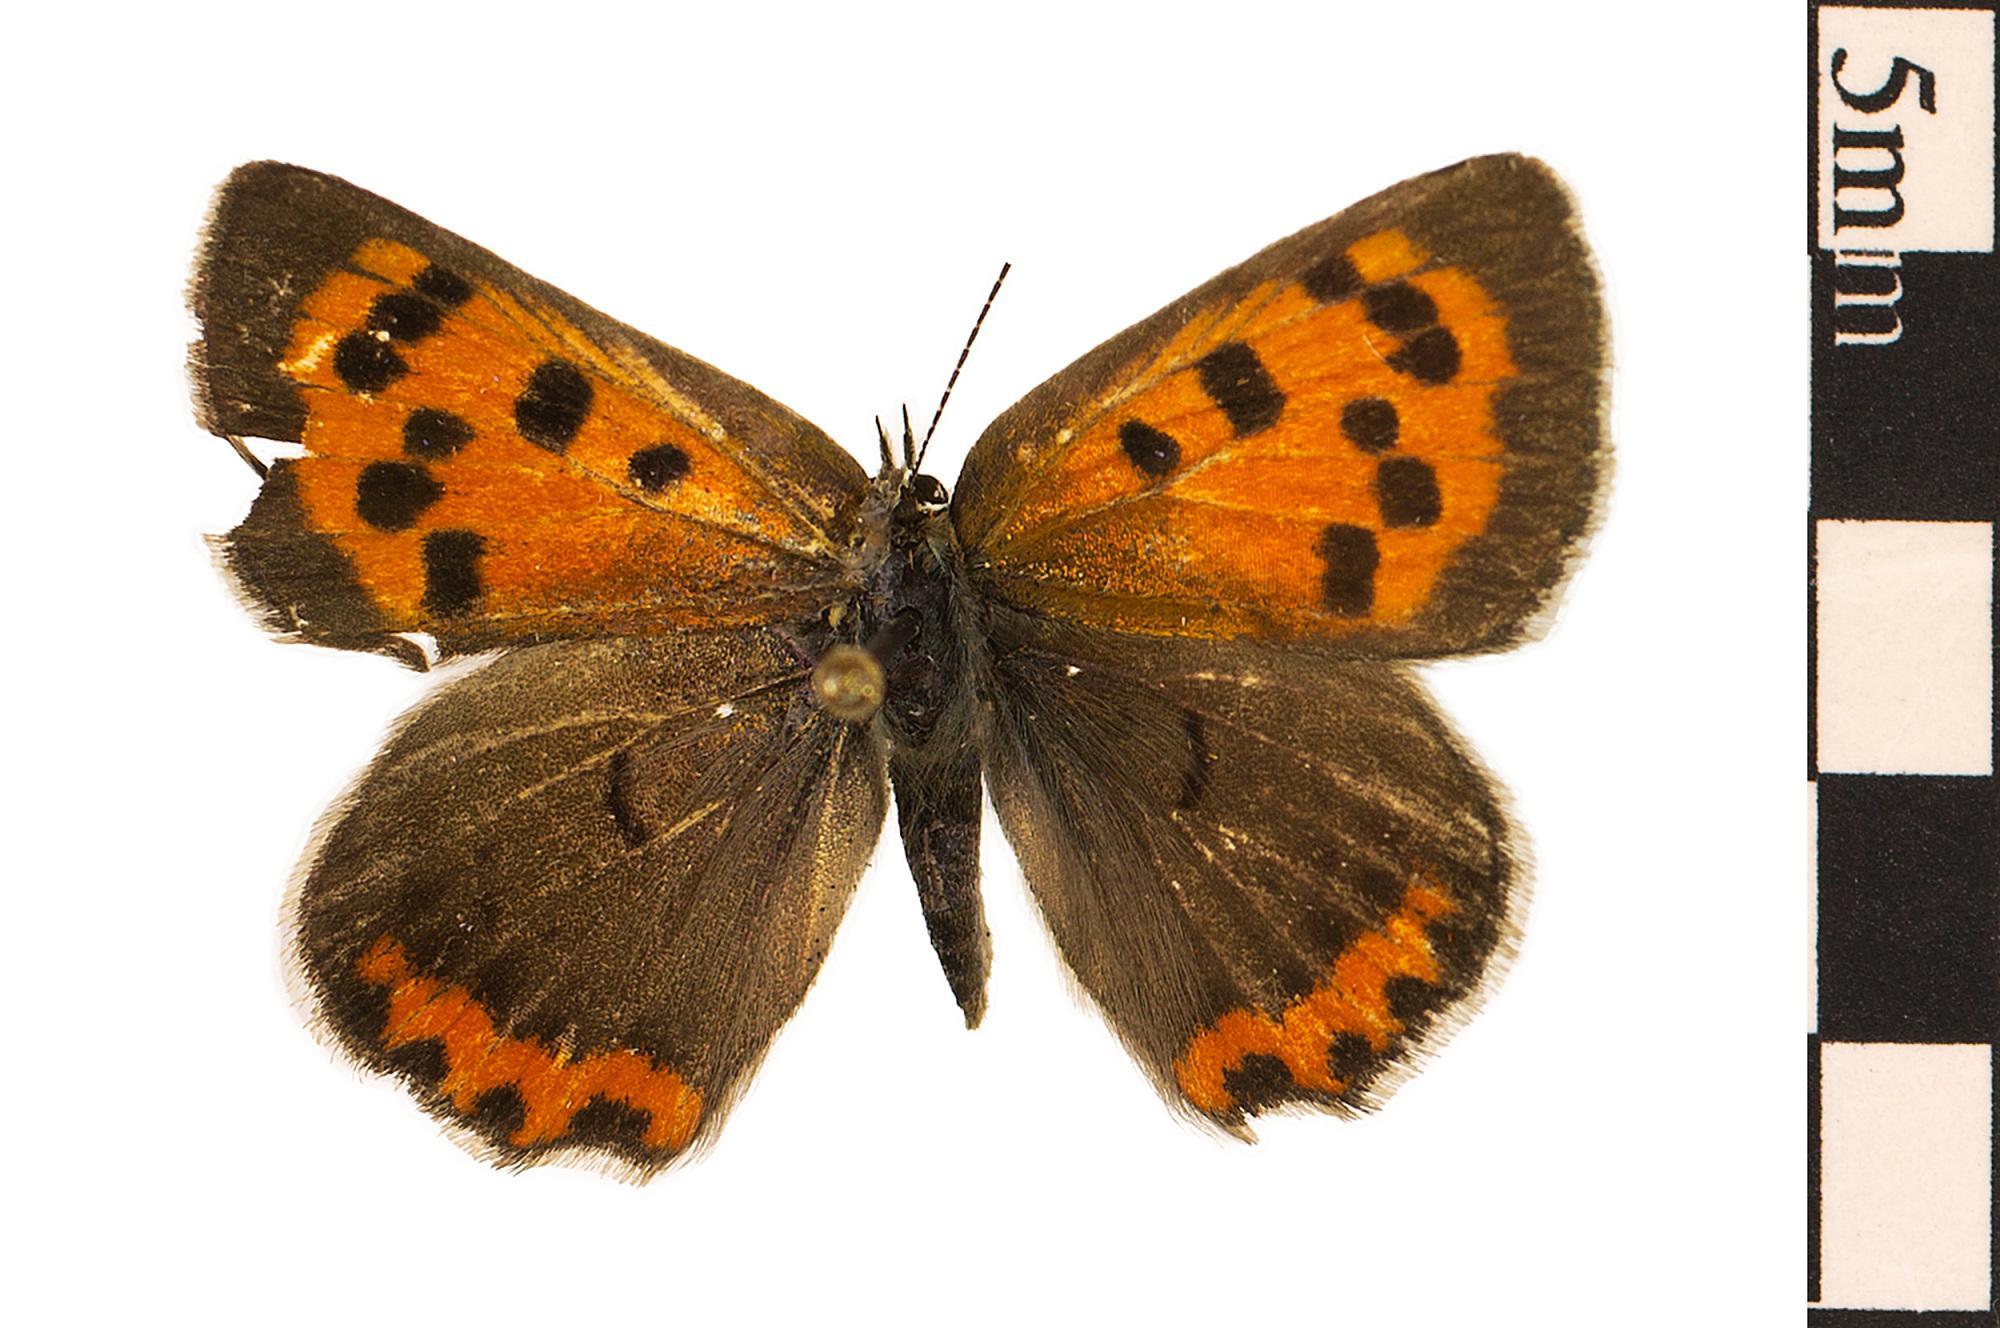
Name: American Copper, Common Copper
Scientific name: Lycaena phlaeas
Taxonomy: Animalia, Arthropoda, Hexapoda, Insecta, Lepidoptera, Lycaenidae, Lycaeninae
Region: US Mid Atlantic (PA, NJ, MD, DE, DC, VA, WV)
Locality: Green Ridge, Woodmont Road, North America, United States, Maryland, Washington County
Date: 1977